Shipping container

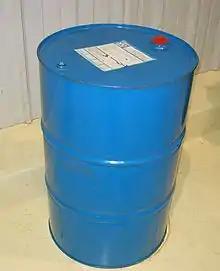
Example of steel drum

An intermediate bulk container (IBC, IBC Tote, IBC Tank) is a multi-use container employed for the general transport, storage, and handling of bulk fluids and materials. IBC tanks are compatible with, and resistant to, an extensive list of chemicals, acids, caustics, as well as inert materials and food grade consumables. IBCs are commonly manufactured from the following materials: